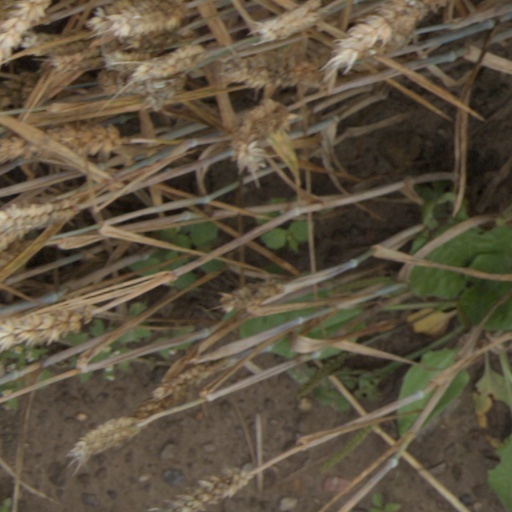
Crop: wheat